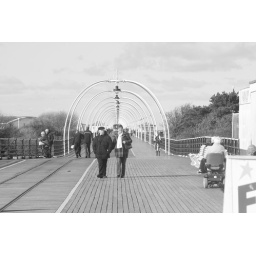
At the start of the pier taken in black and white